Wicked Jazz Sounds

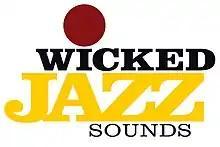

Wicked Jazz Sounds is a Dutch music collective and event organizer located in Amsterdam founded in 2002.